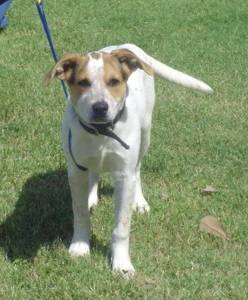
Label: dog